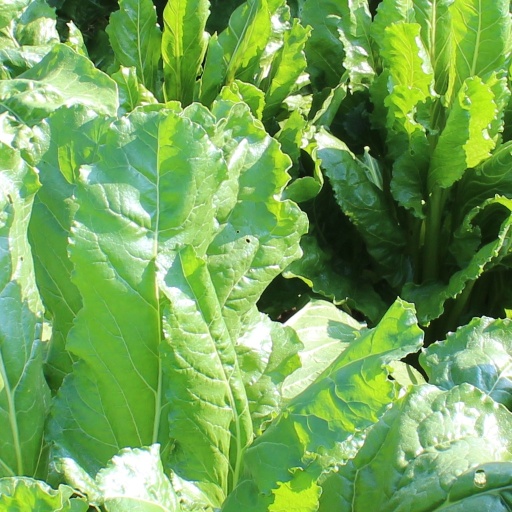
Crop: sugar beet